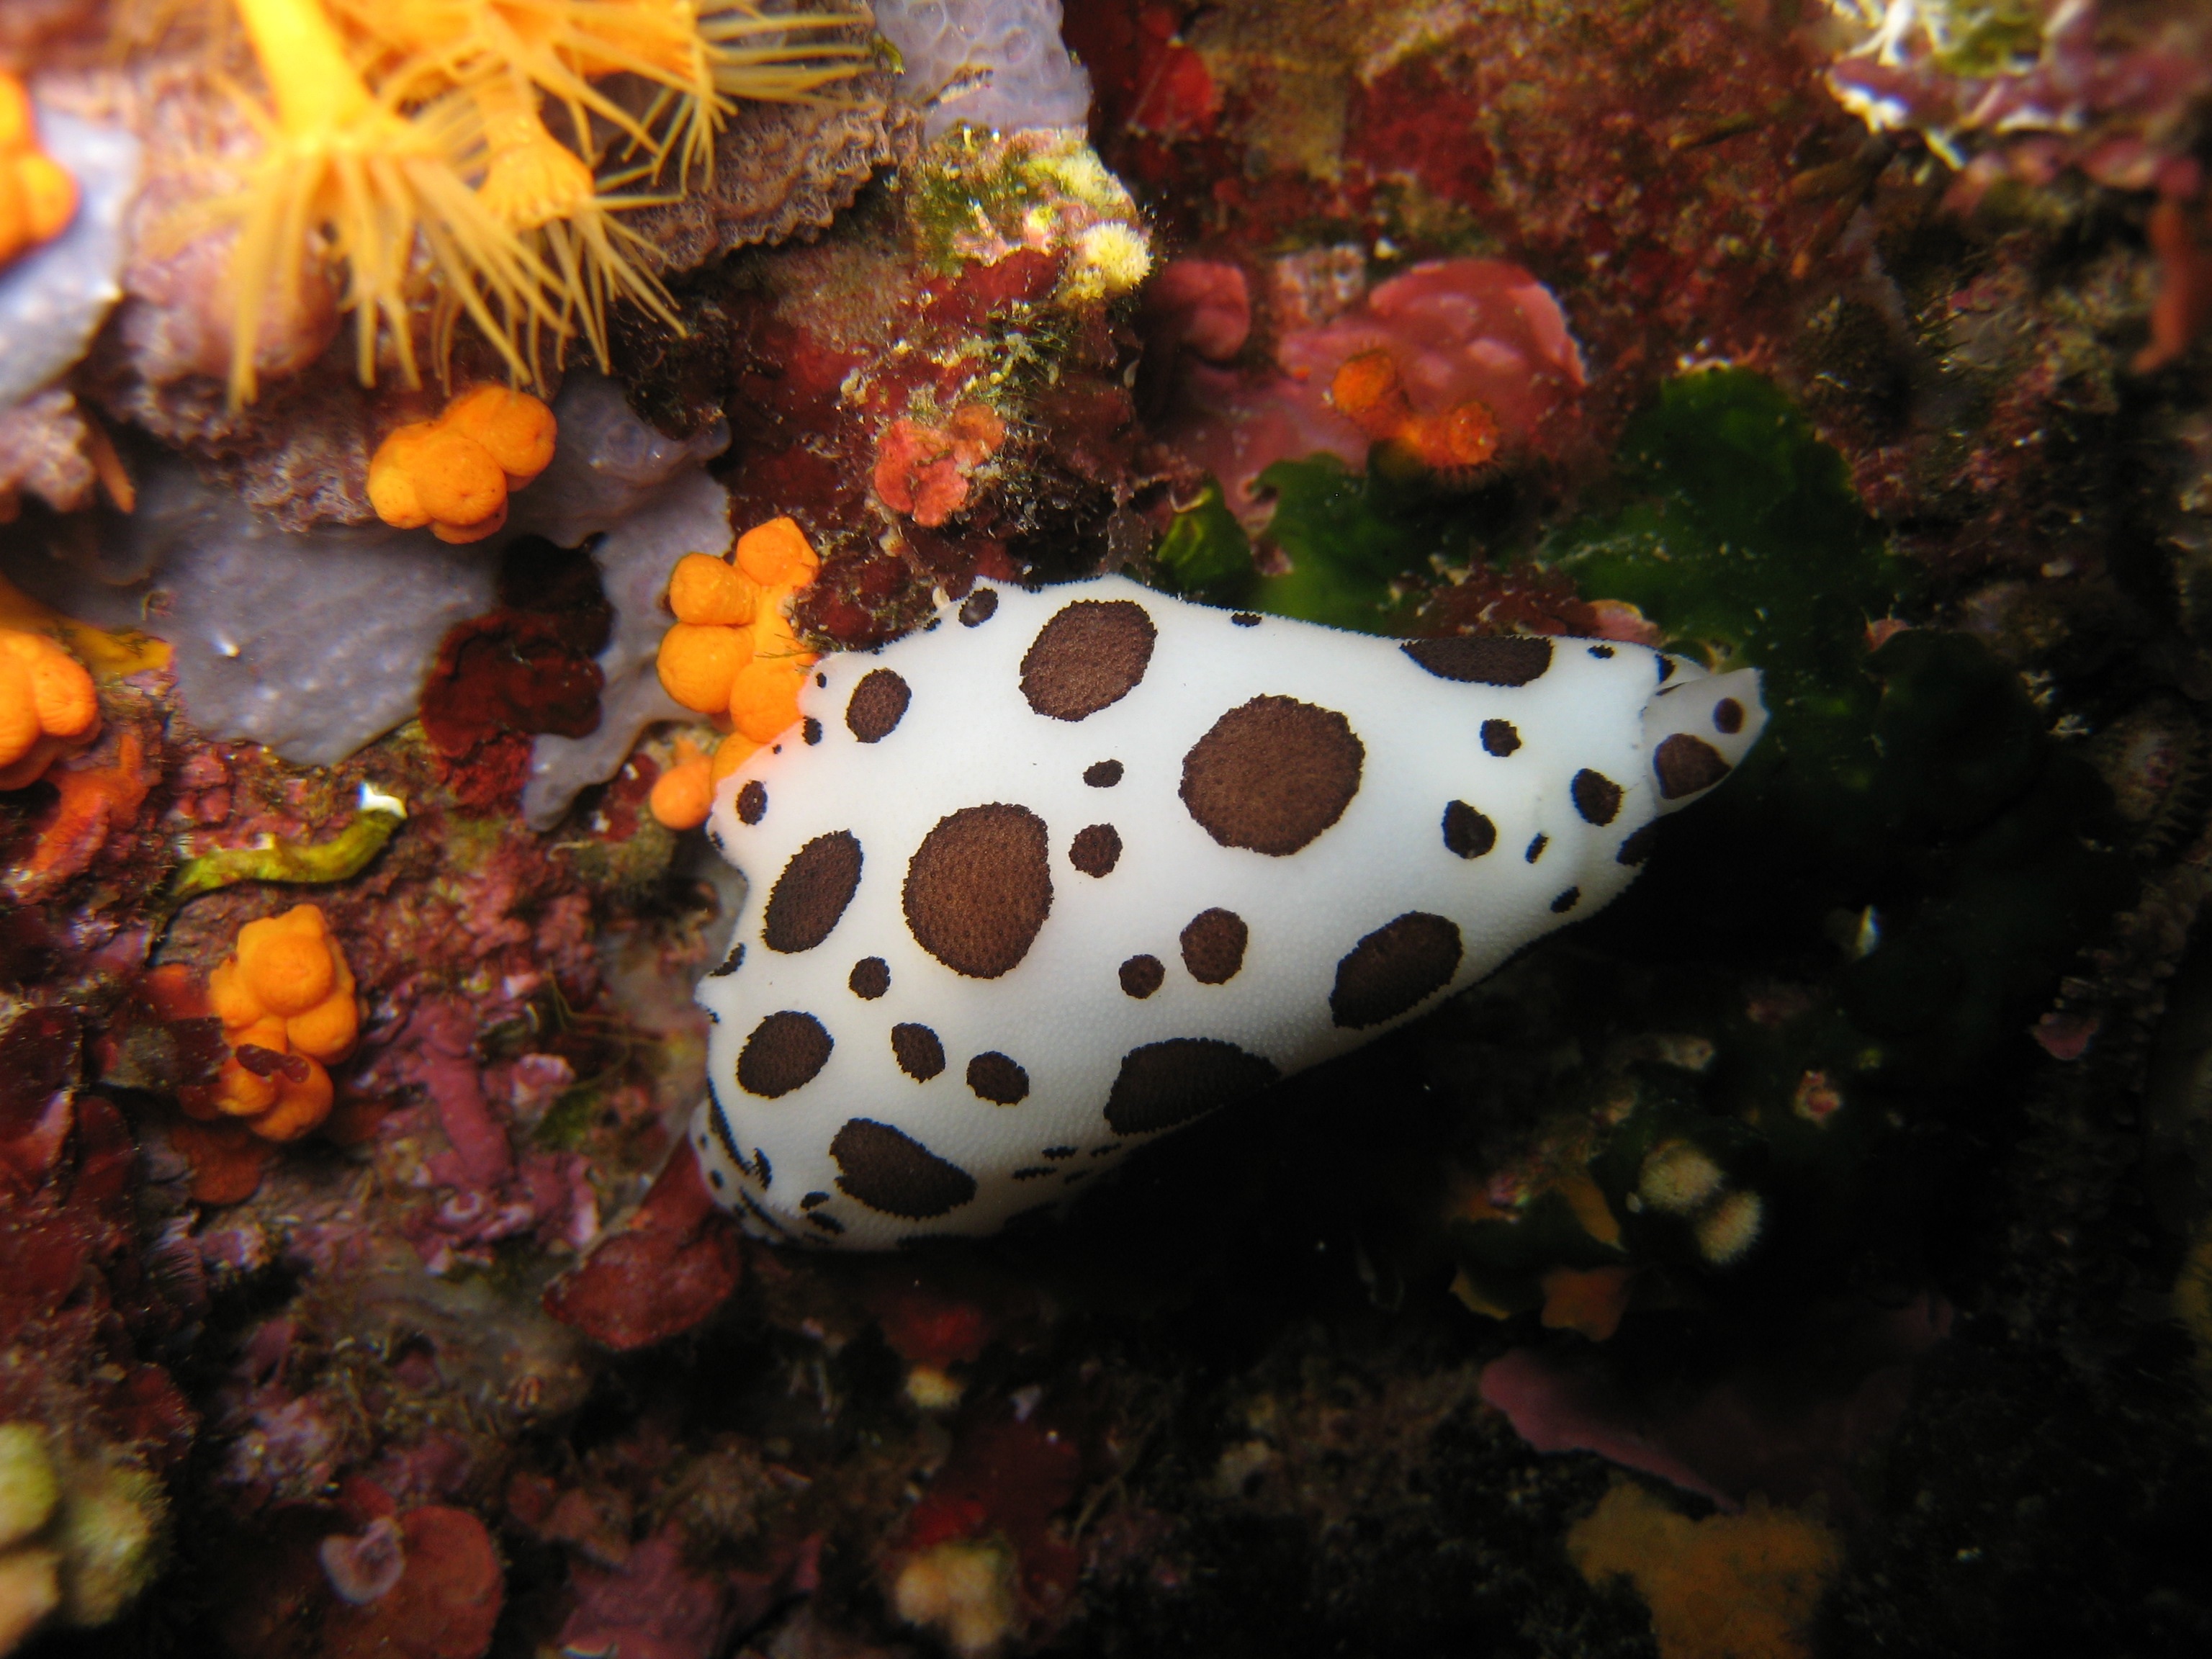
sea, water, nature, leaf, travel, diving, underwater, biology, holiday, fish, coral, coral reef, invertebrate, reef, marseille, dory, sea slug, marine biology, pomacentridae